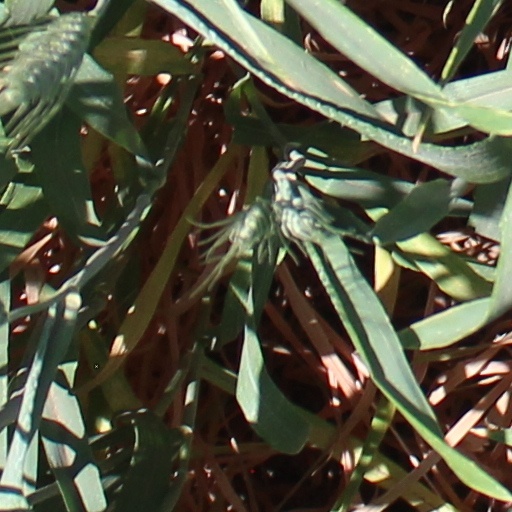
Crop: wheat